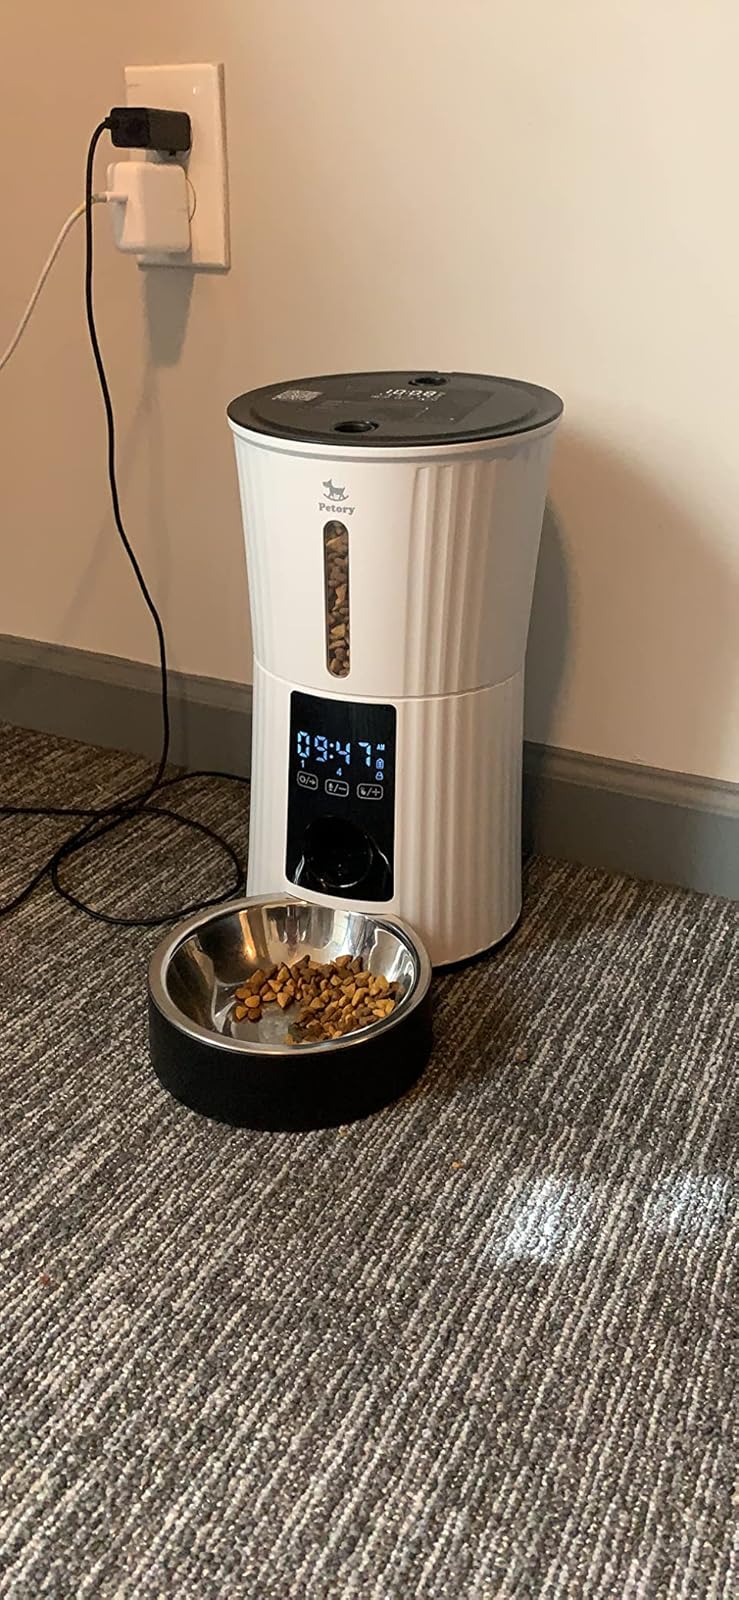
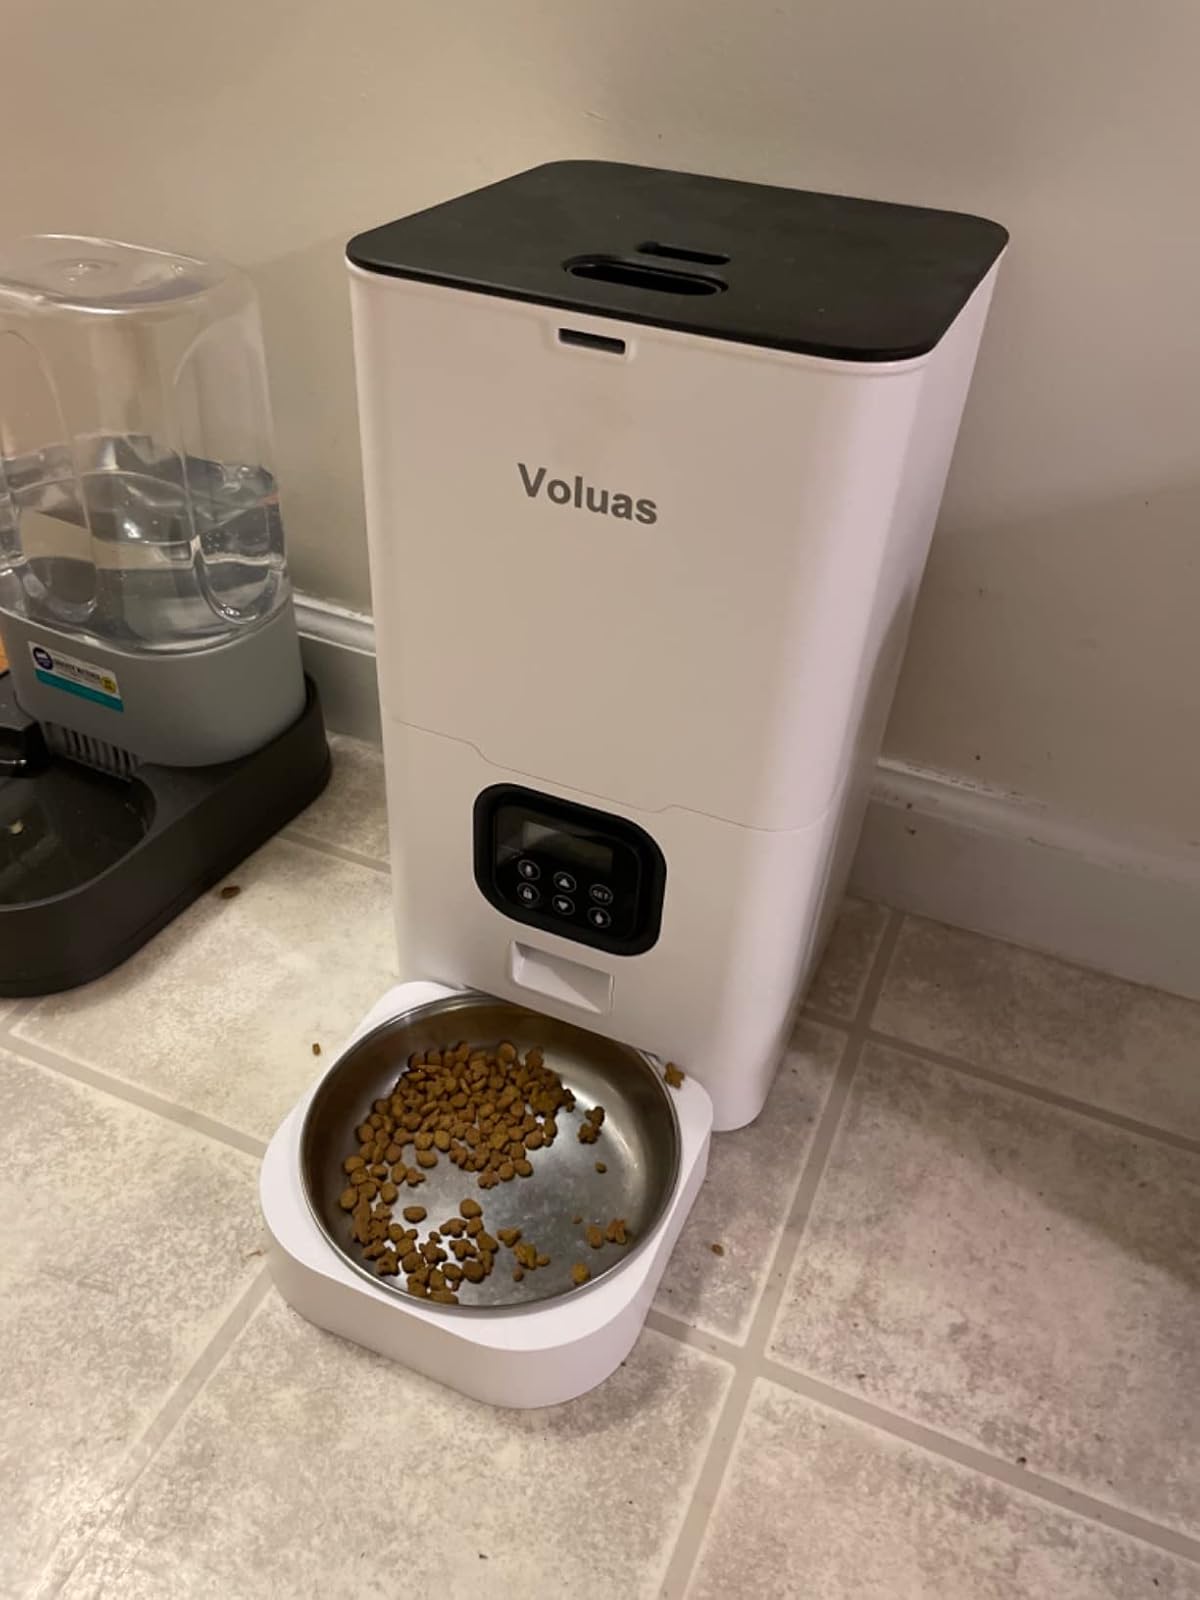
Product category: items_feeder
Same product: no